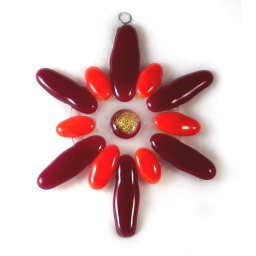
fused glass window art by Mad Margie